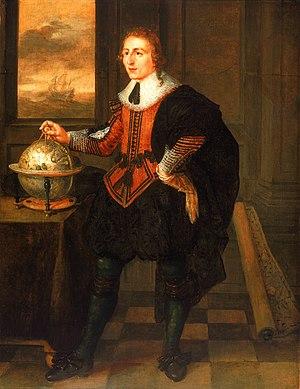
La construction de Stjerneborg, observatoire astronomique souterrain de Tycho Brahe, est achevée.